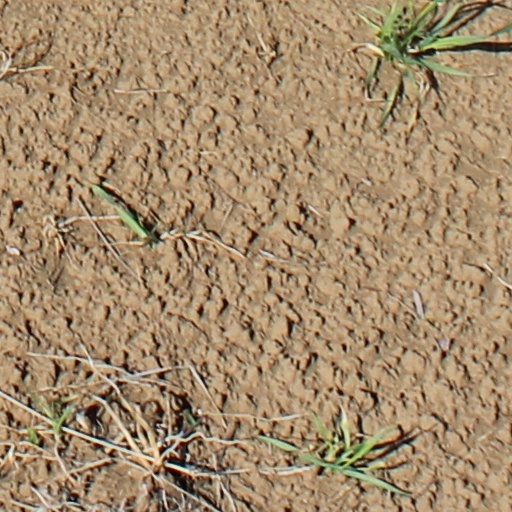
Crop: wheat